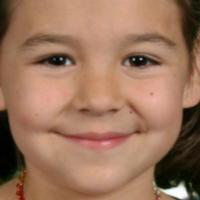
Age group: age 01-10